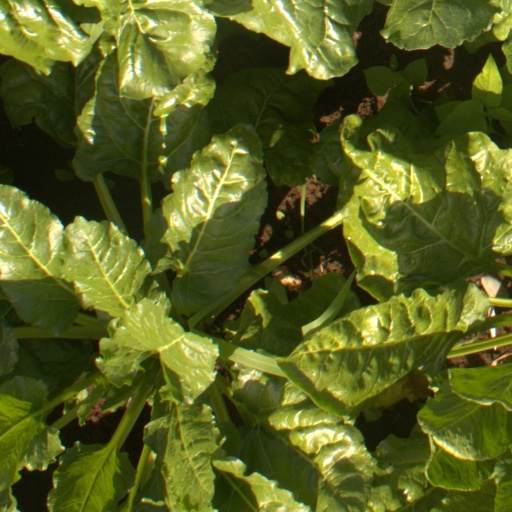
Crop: sugar beet